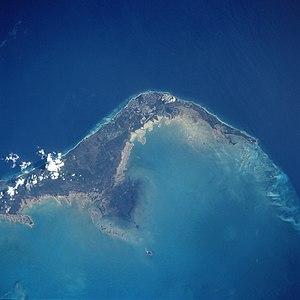
Grand Bahama est l'une des îles les plus au nord des Bahamas à 88 km de la côte de Floride.